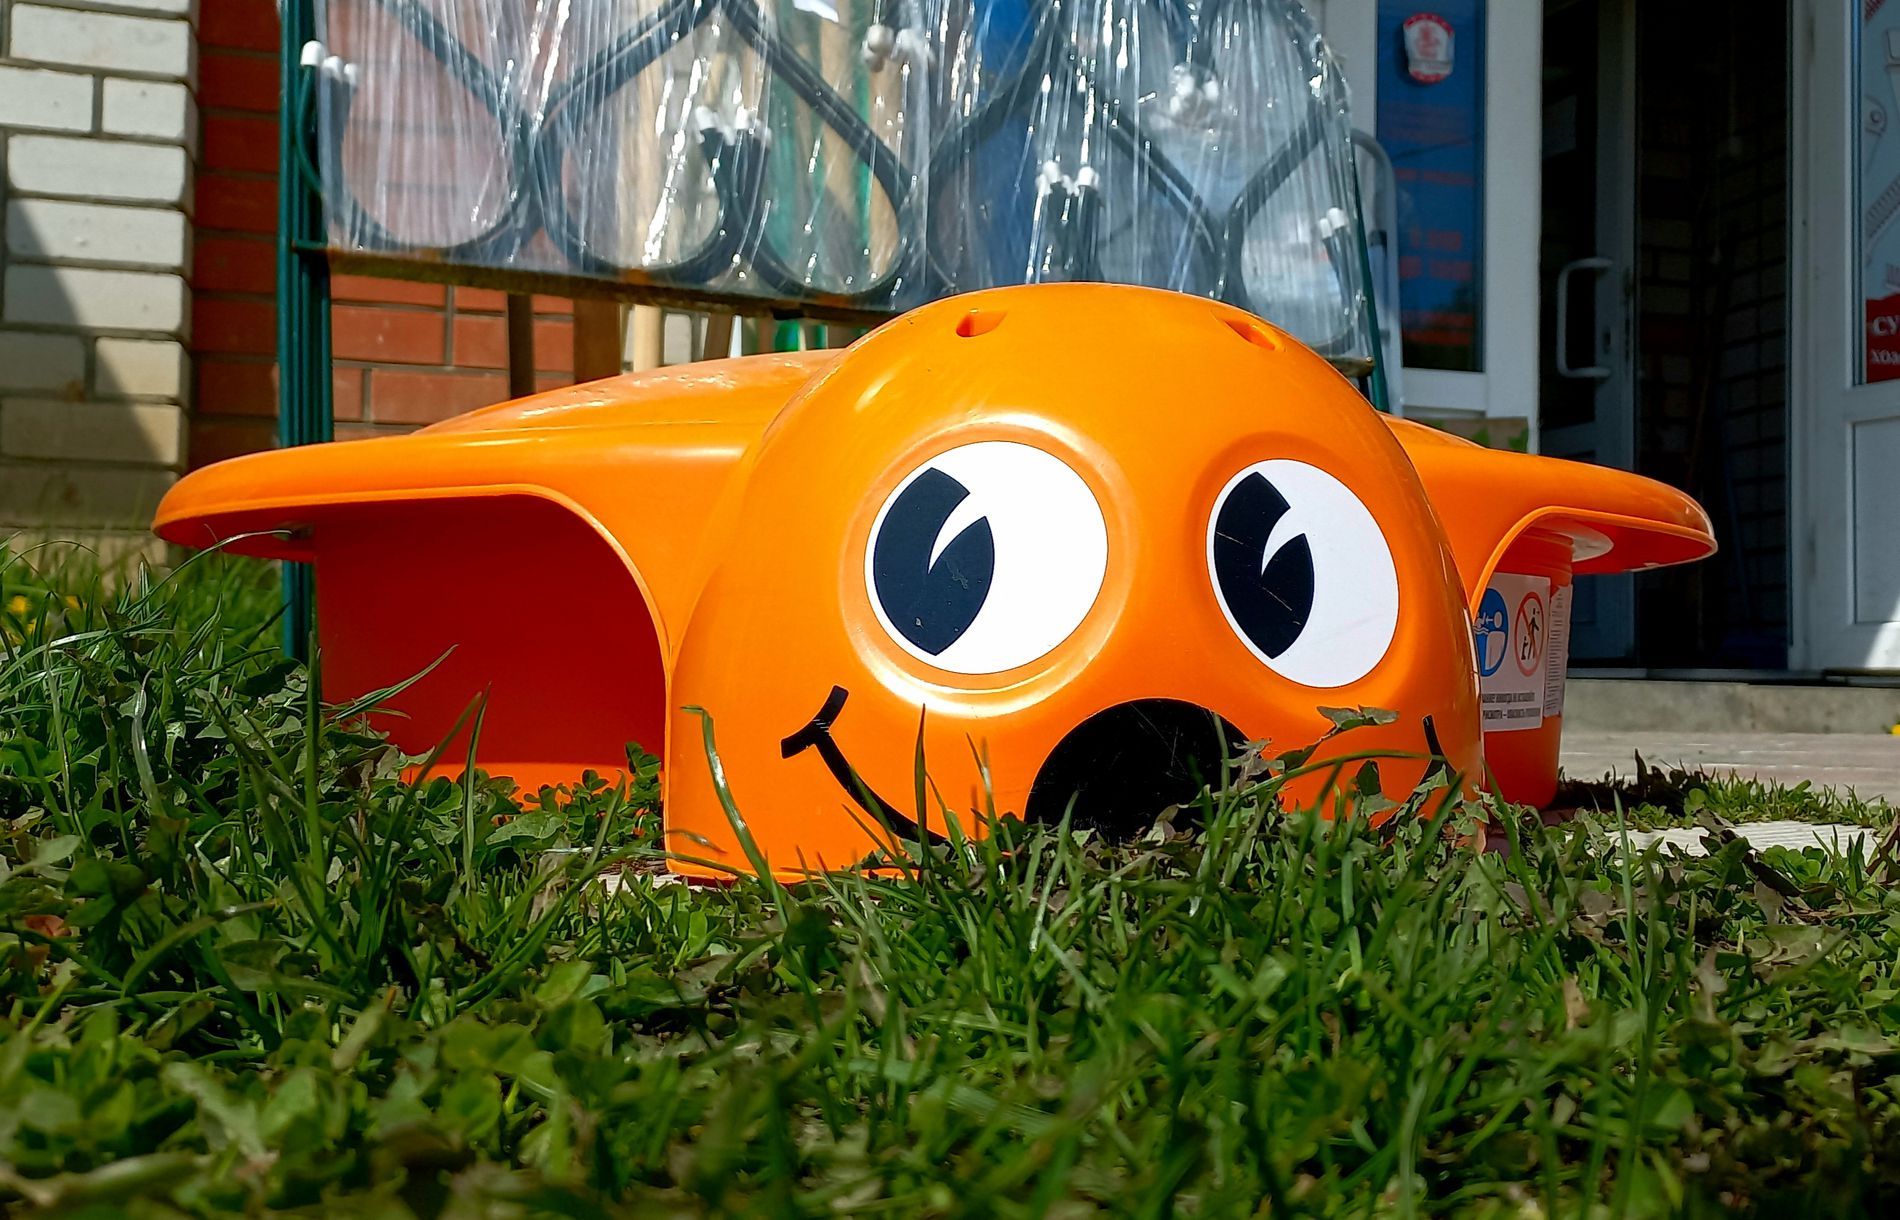
Orange play tunnel
This image shows an orange plastic play tunnel for children in a playground. It has printed, playful eyes and a smile. The grass is slightly covering it. In the background, there is a brick wall, a fence wrapped by plastic, and distant doors can be seen.
An above eye-level shot captures a vibrant orange plastic play tunnel as the focal point. The sun makes the shot feel lively and bright. The setting appears to be a playground, and the atmosphere is playful and suitable for children.
Labels: Grass, Plant, Lawn, Ball, Football, Soccer, Soccer Ball, Sport, Architecture, Building, Outdoors, Shelter, Play Area, Mailbox, Can, Tin, Outdoor Play Area, Dog House, Toy, wall, fence, Door, play tunnel
Camera: samsung SM-A325F
Aperture: F1.8
Exposure: 1/1000 sec
ISO: 25
Focal length: 4.6 mm